Márcia Jaqueline

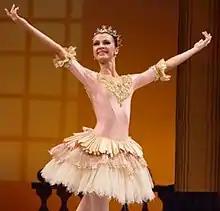
Márcia Jaqueline

Márcia Jaqueline (born July 16, 1982, Rio de Janeiro) is prima ballerina in the ballet of the "Theatro Municipal do Rio de Janeiro".